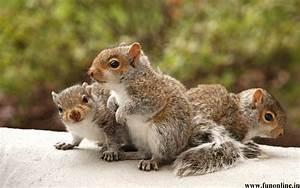
squirrel